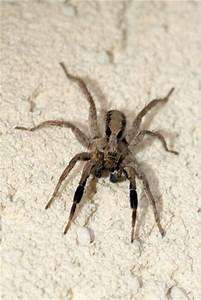
spider